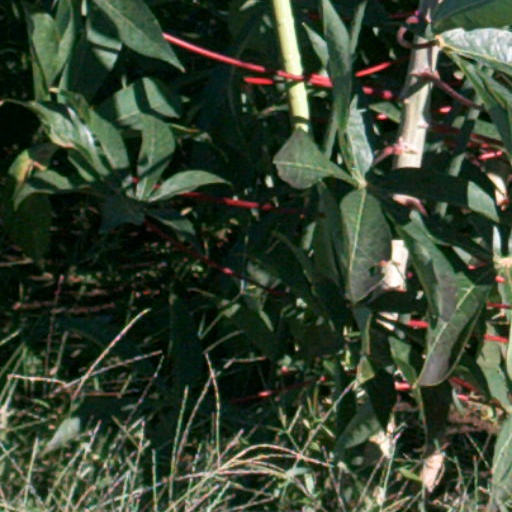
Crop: cassava